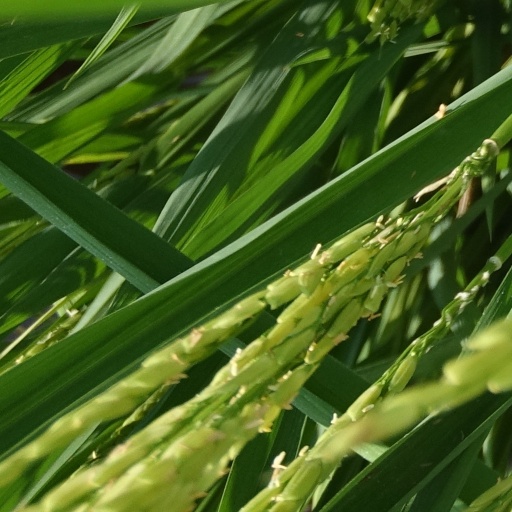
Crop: rice